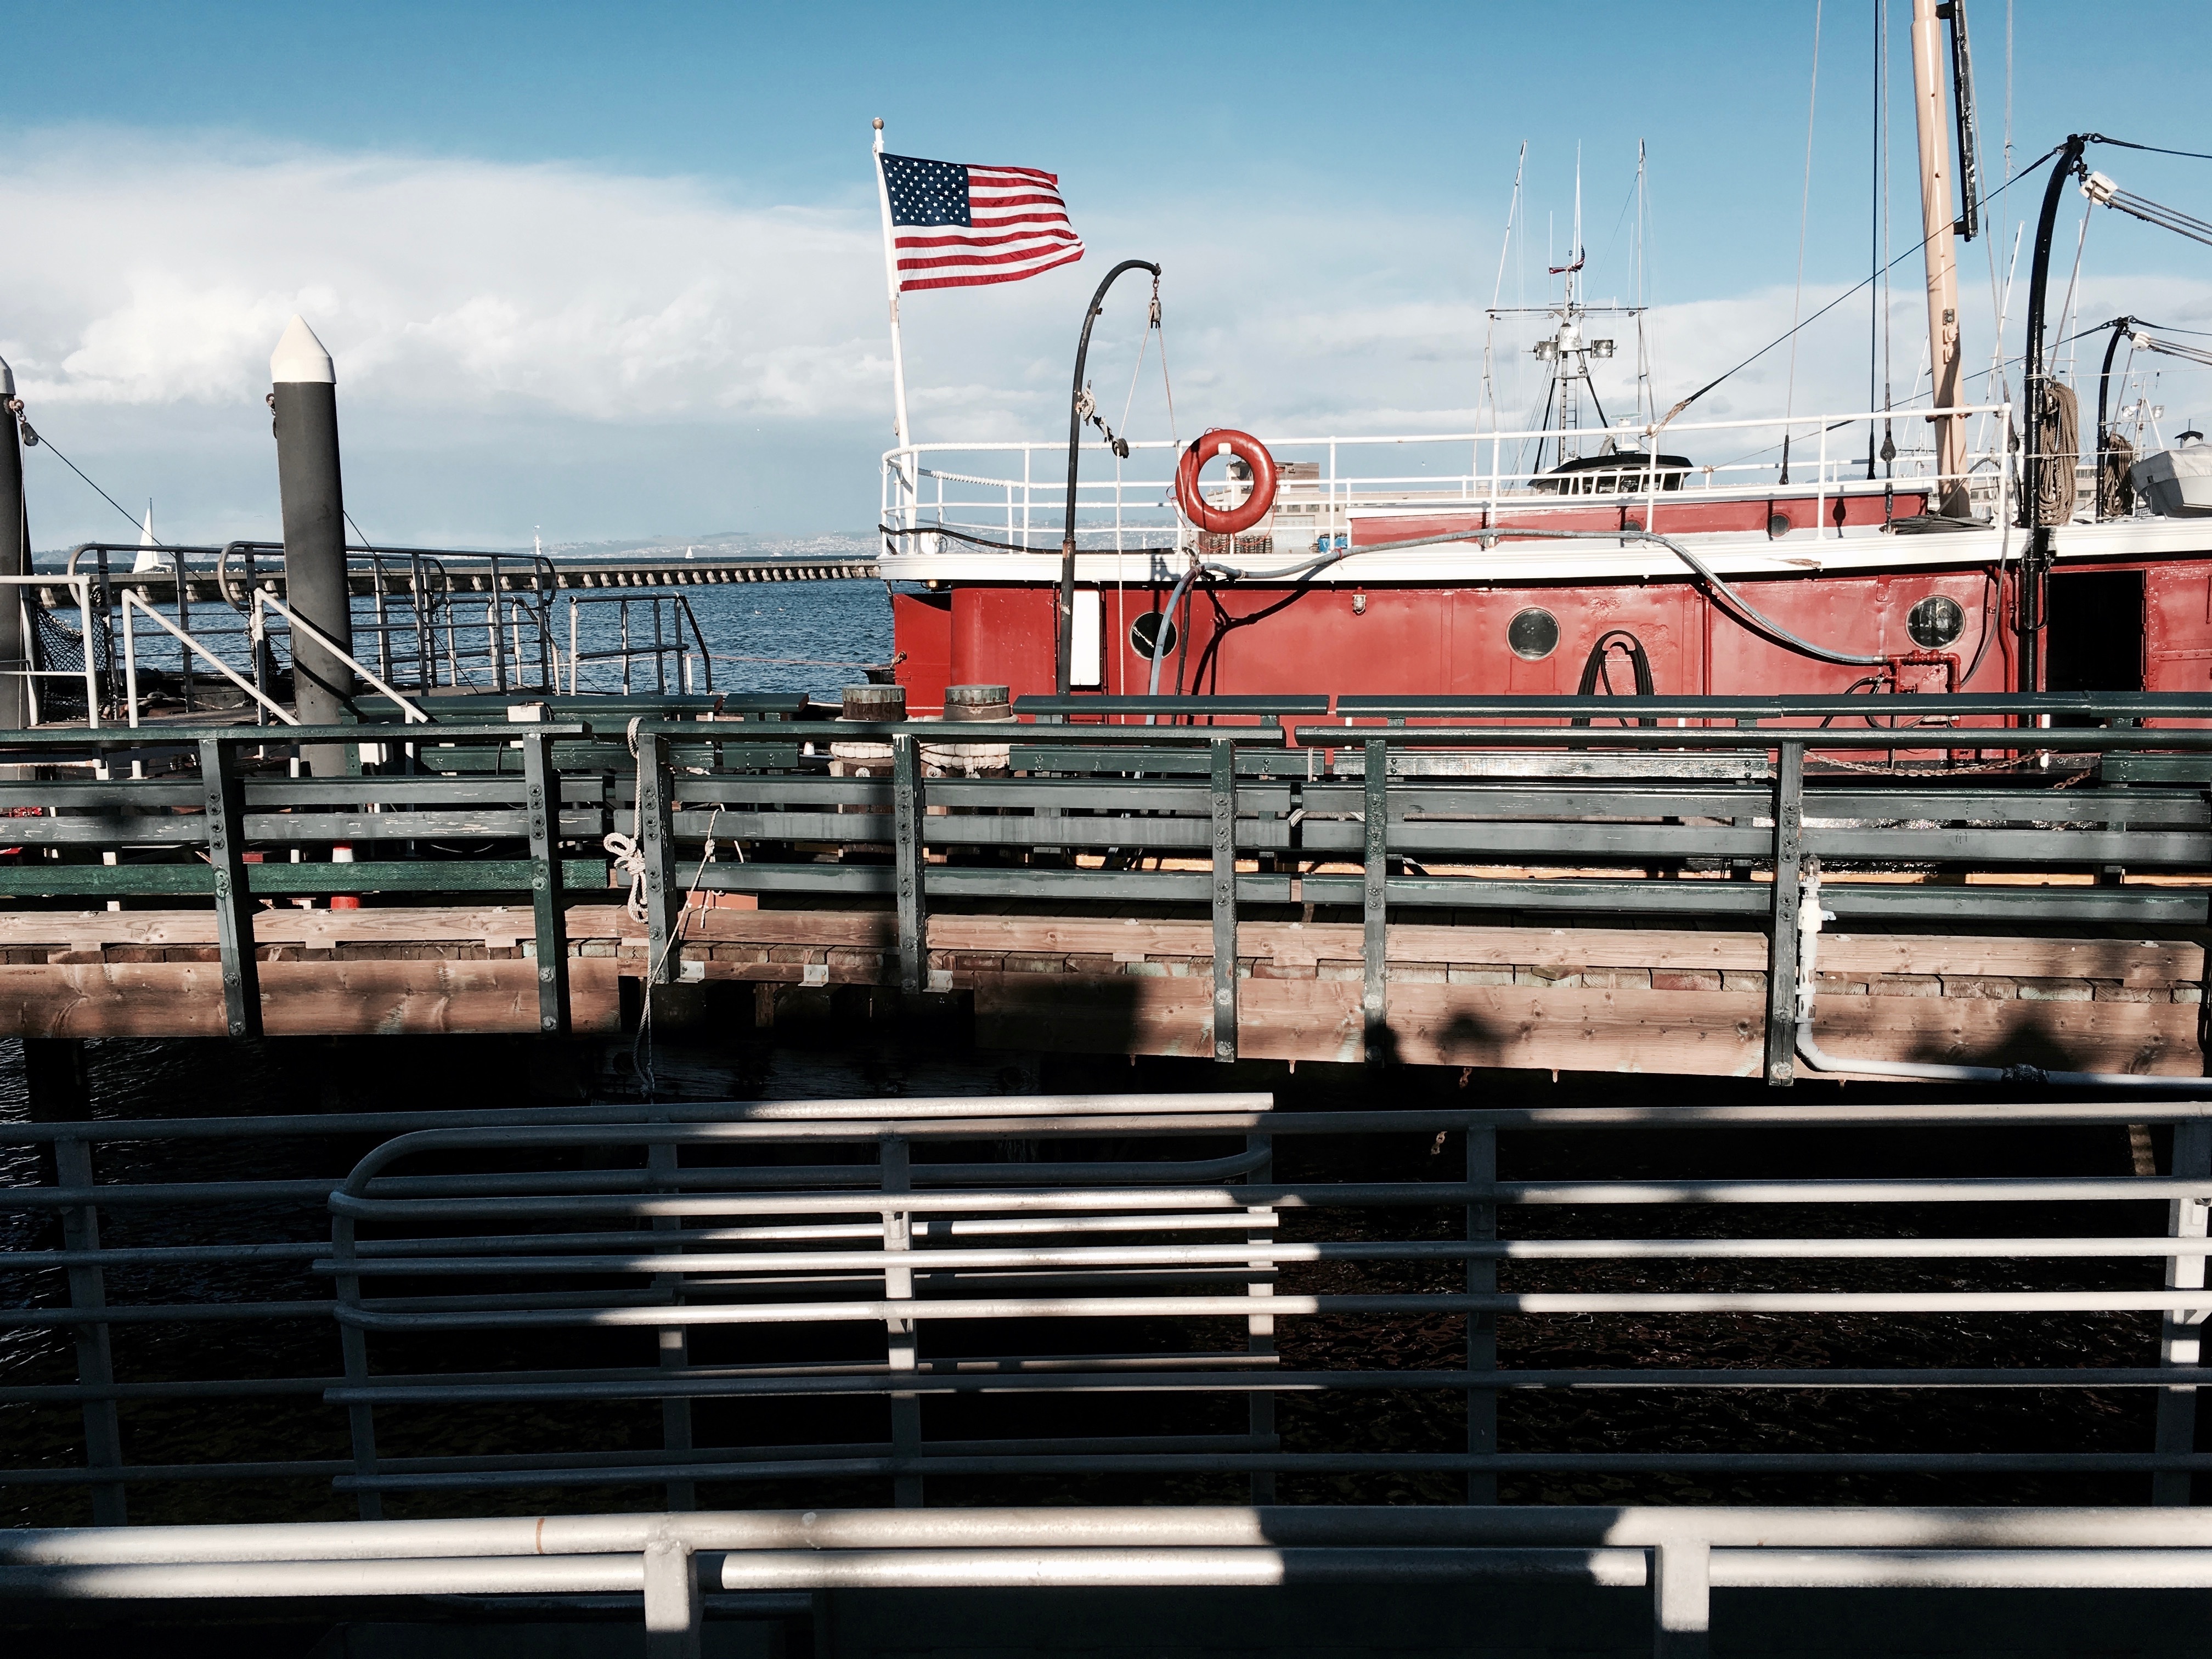
sea, dock, boat, ship, transport, vehicle, harbor, industry, watercraft, freight transport, urban area